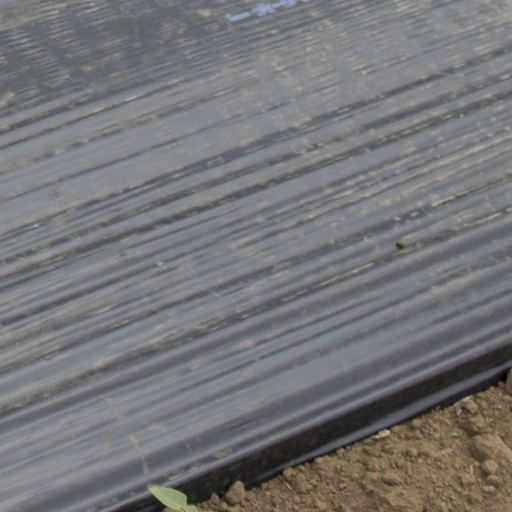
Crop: Jerusalem artichoke